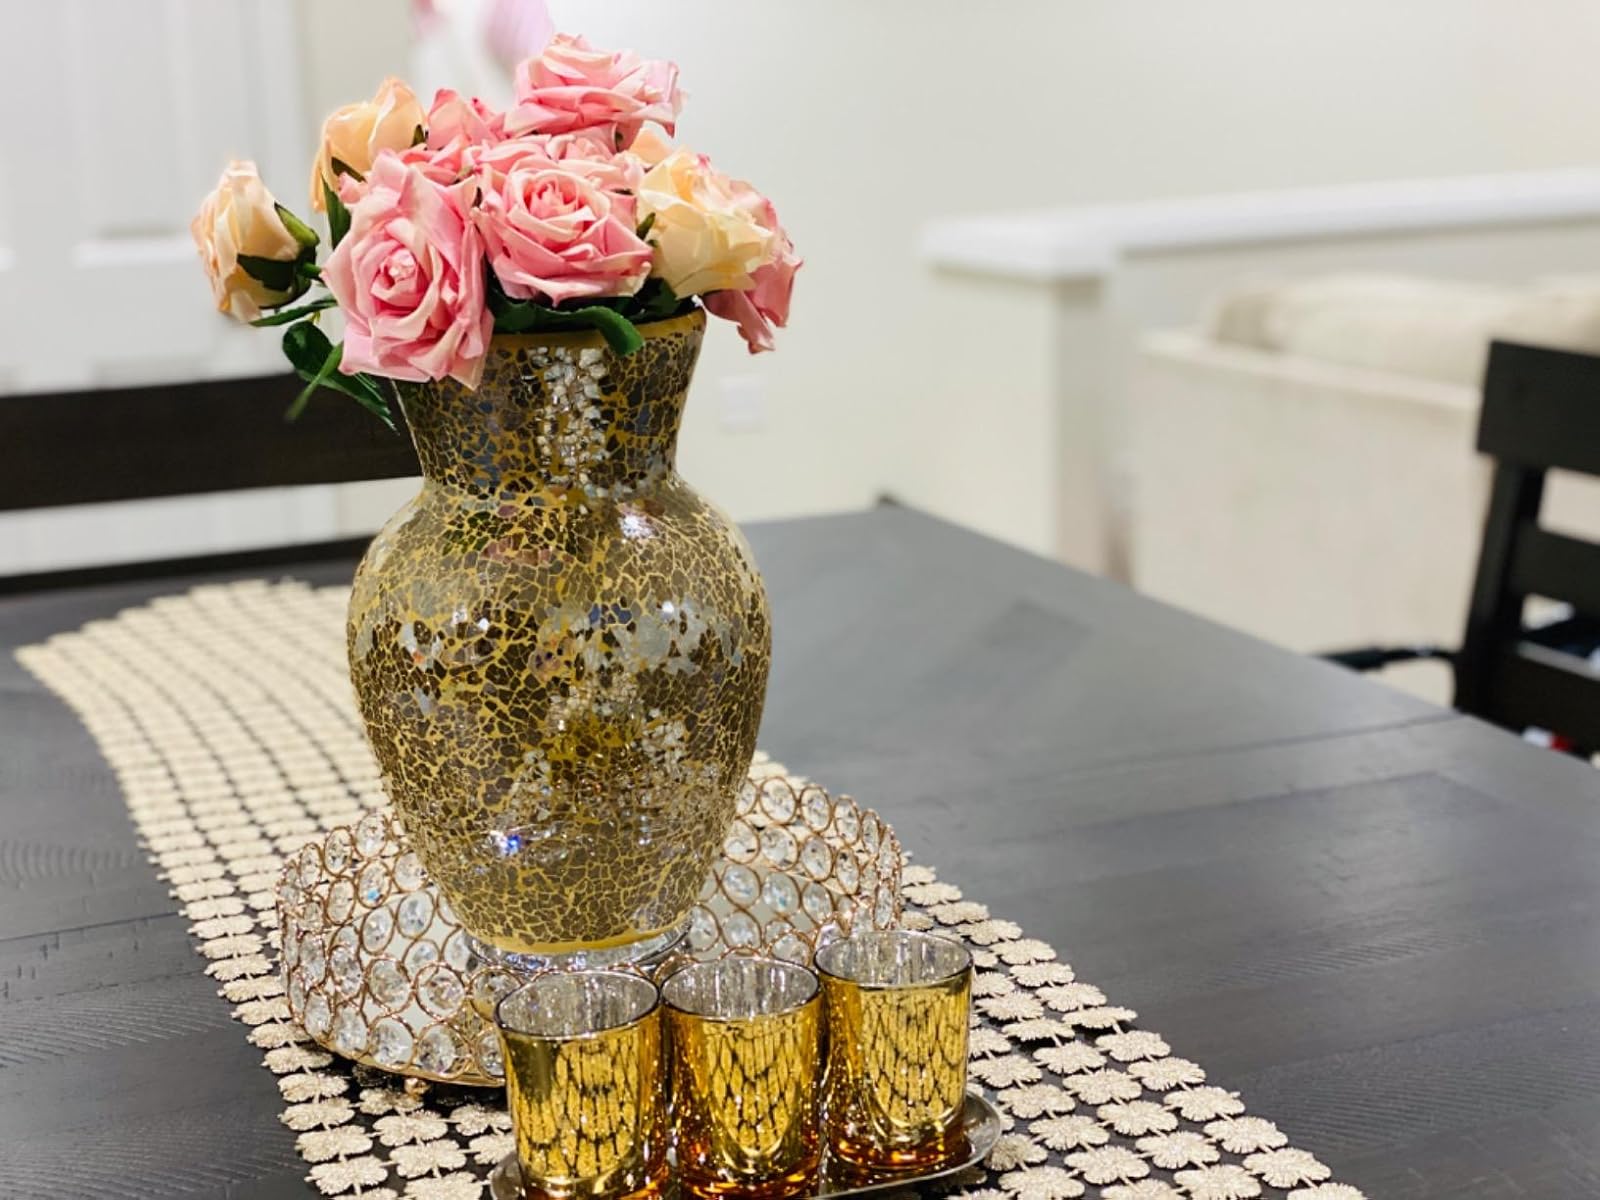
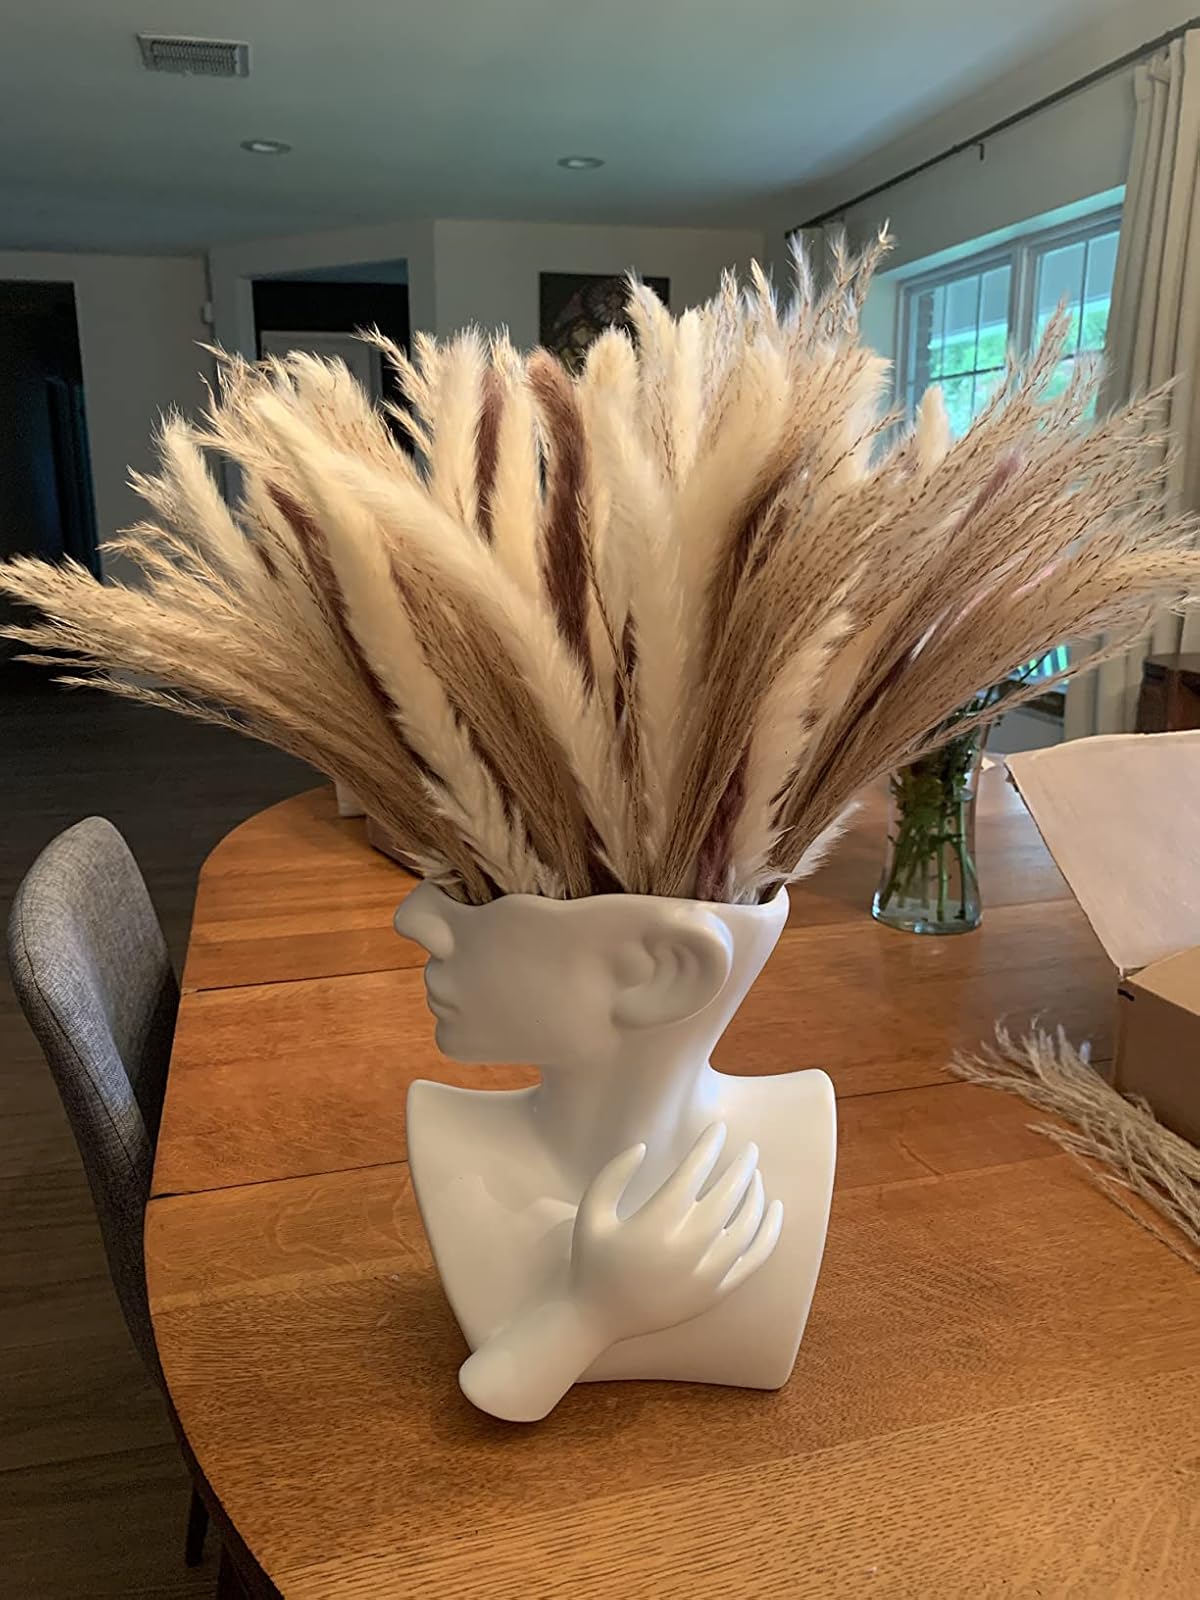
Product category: vase
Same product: no